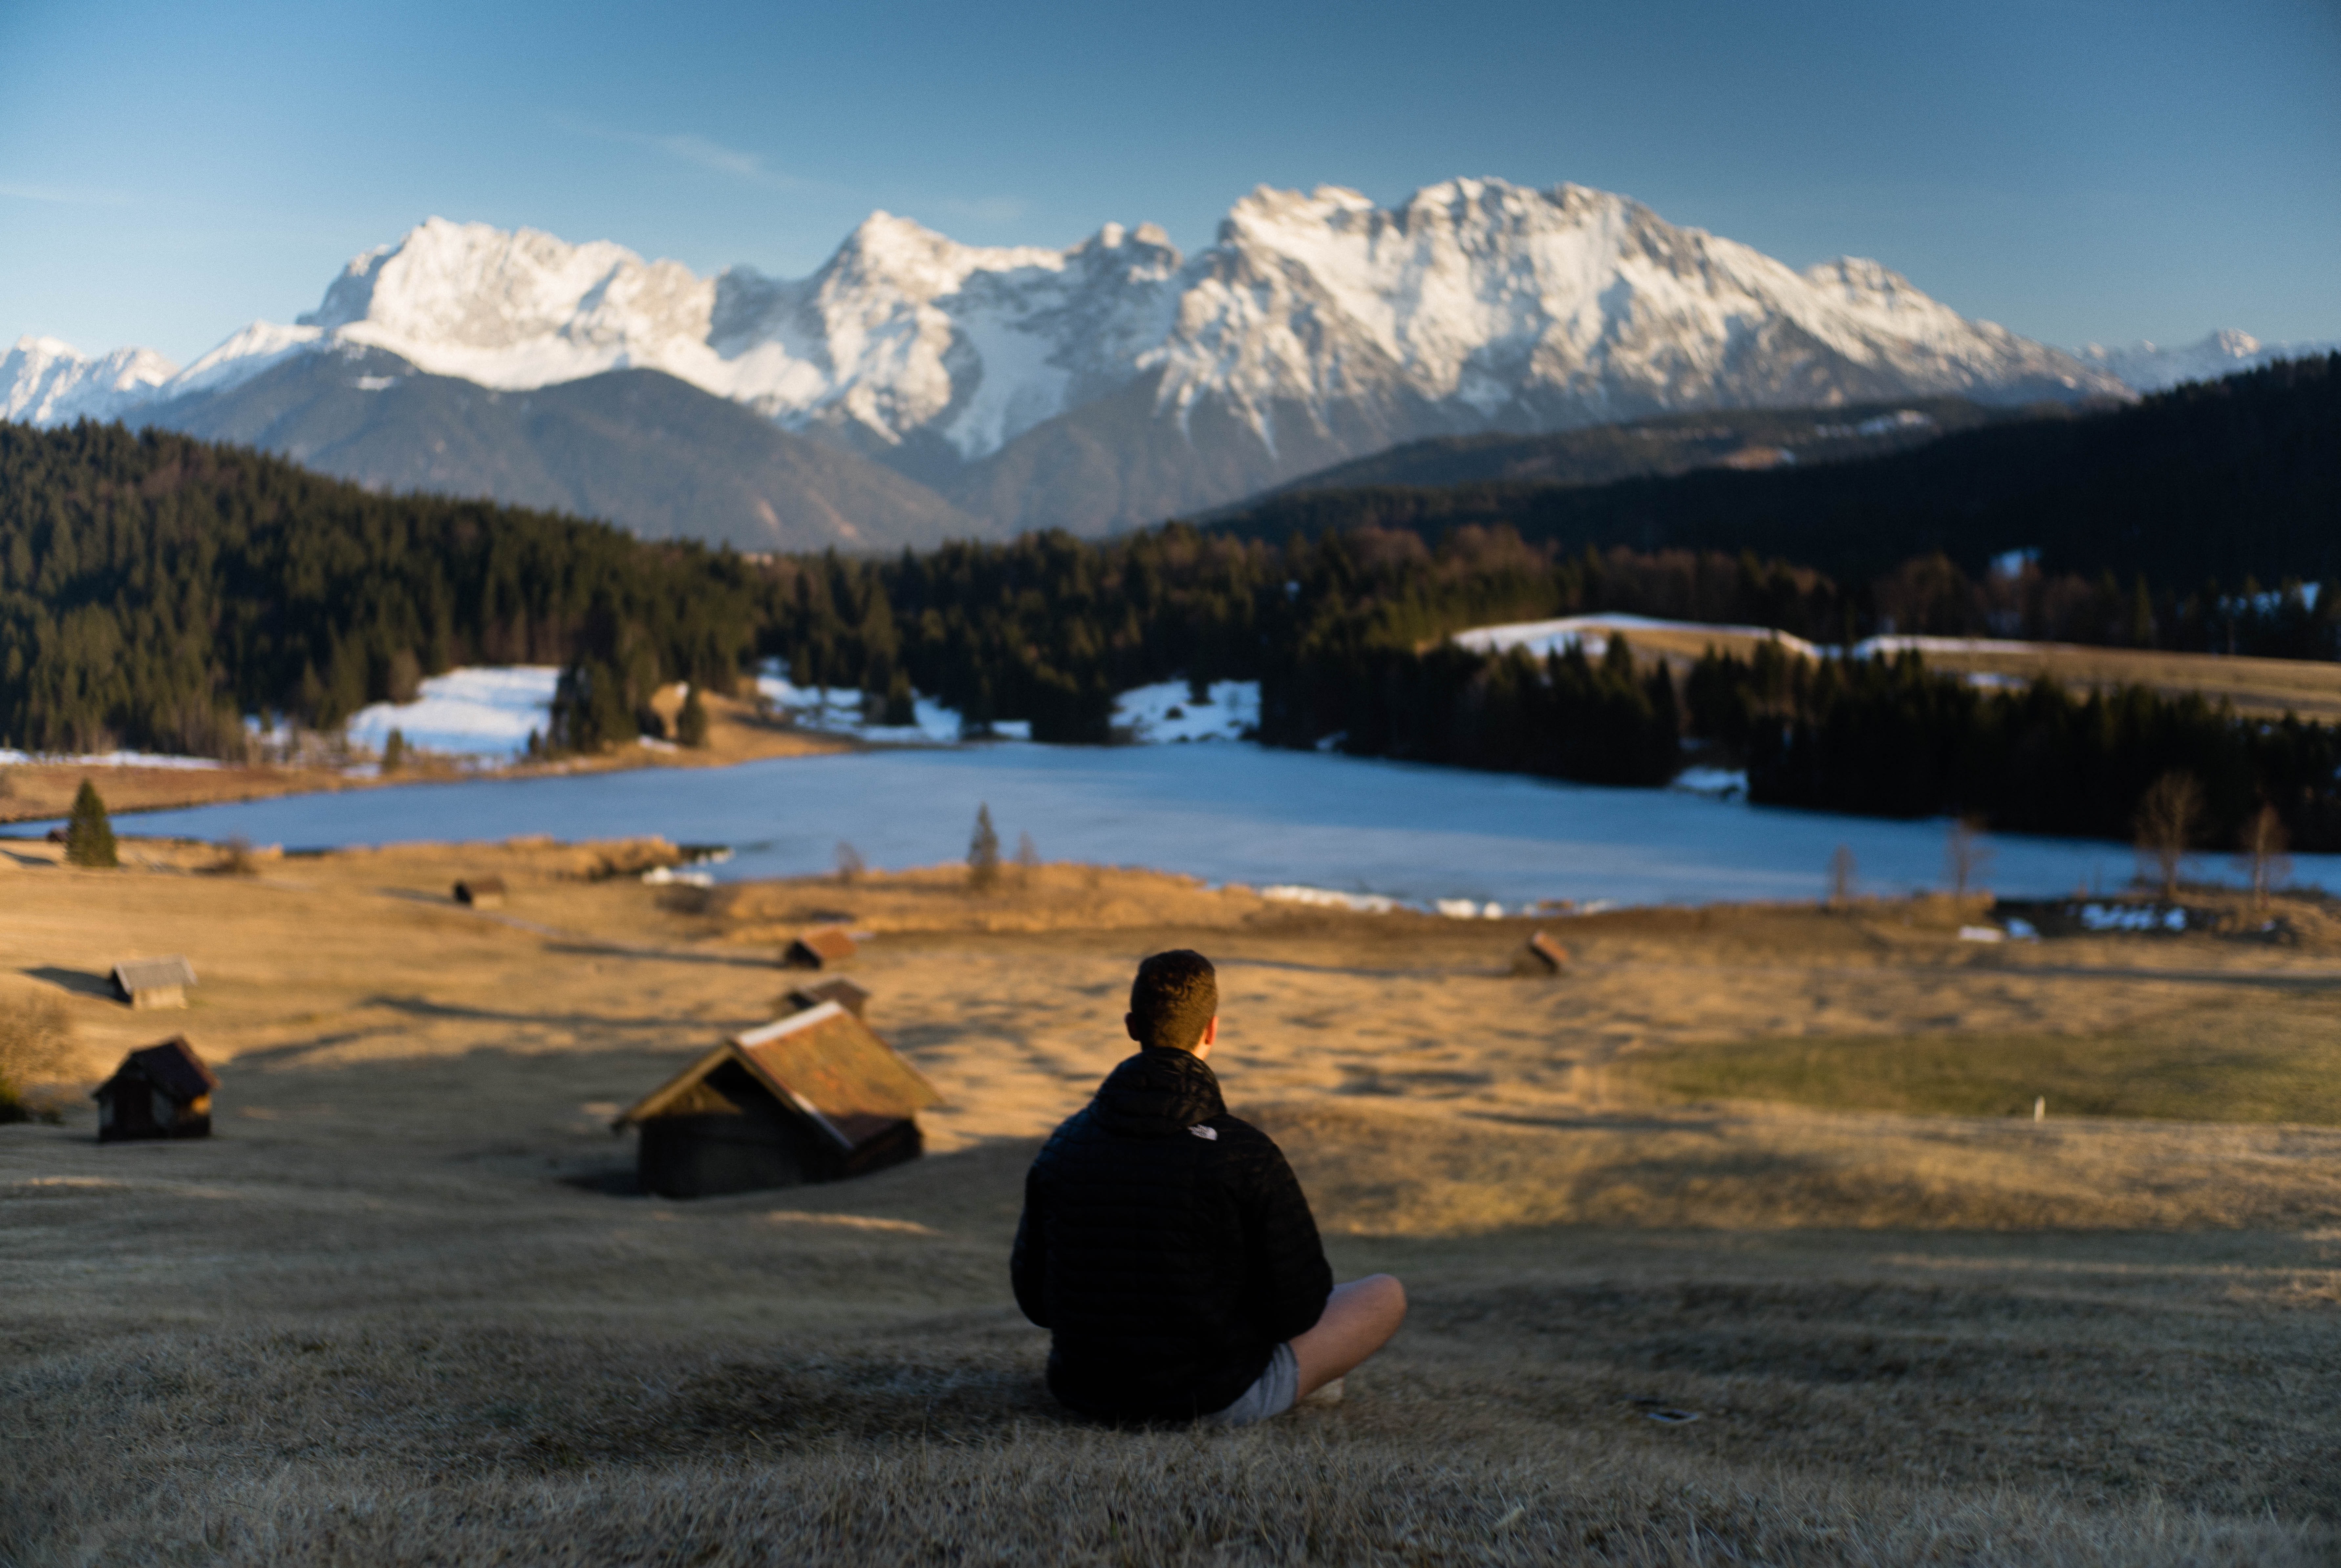
mountain, mountainous landforms, nature, wilderness, sky, lake, mountain range, snow, natural landscape, natural environment, winter, reflection, highland, tree, alps, cloud, hill, national park, landscape, vacation, ridge, tourism, tarn, ice, sunlight, fell, glacial lake, river, valley, bank, leisure, reservoir, summit, road, glacial landform, forest, moraine